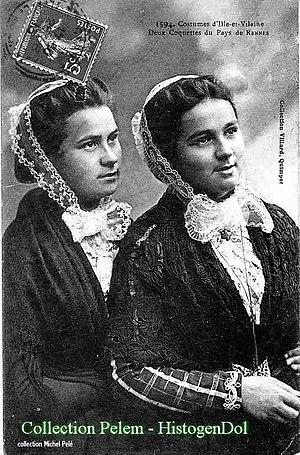
Polka Rennaise - Coiffe bretonne d'ille-et-vilaine
Rennes /ʁɛn/ est une commune de l'Ouest de la France, chef-lieu du département d’Ille-et-Vilaine et de la région Bretagne. La ville se situe en Haute-Bretagne — partie orientale de la Bretagne — à la confluence de l’Ille et de la Vilaine. Ses habitants sont appelés les Rennais et les Rennaises.